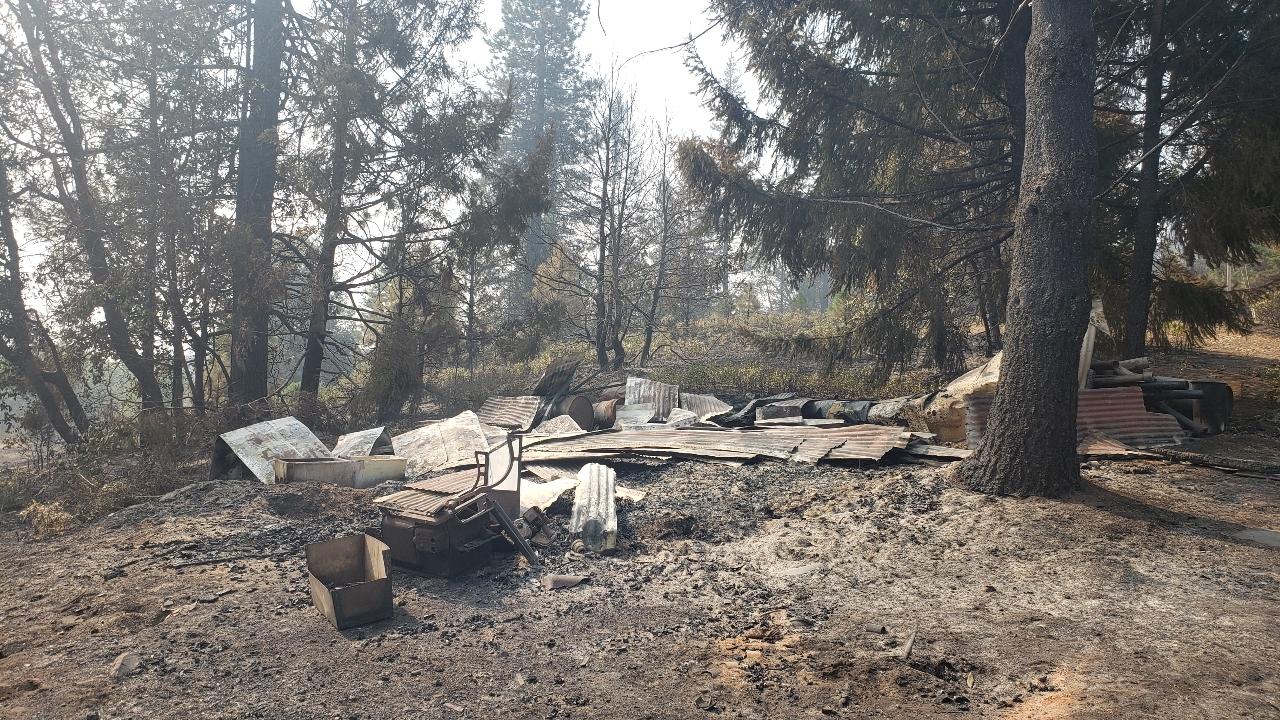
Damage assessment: no_damage